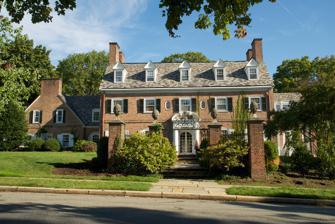
Building: The Anchorage (Montclair, New Jersey)
Country: United States of America
Year built: 1930
Historic house in New Jersey, United States United States historic place The Anchorage U.S. National Register of Historic Places New Jersey Register of Historic Places Show map of Essex County, New Jersey Show map of New Jersey Show map of the United States Location 155 Wildwood Avenue, Montclair, New Jersey Coordinates 40°50′13″N 74°12′15″W / 40.83694°N 74.20417°W / 40.83694; -74.20417 Built 1930 ( 1930 ) Architect Francis A. Nelson Architectural style Colonial Revival, Georgian Revival MPS Montclair MRA NRHP reference No. 86003061 NJRHP No. 1101 Significant dates Added to NRHP July 1, 1988 Designated NJRHP September 29, 1986 The Anchorage , also known as the Farlie House , is a Colonial Revival mansion located in Montclair , Essex County , New Jersey , United States. Designed by the architect Francis A. Nelson , the house was built in 1930 and was added to the National Register of Historic Places on July 1, 1988, for its significance in architecture. It was listed in the Montclair Architects section of the Historic Resources of Montclair Multiple Property Submission (MPS). History The double-plot of land that would become The Anchorage was purchased by Louis Vaughn, a New York Law School educated lawyer, in 1907, when he moved to Montclair with his wife, Edith, and daughter, Elanor, building a house on the property named Bonnie Brae. In 1928 the property hosted 500 guests for Elanor's debutante and after Louis died in 1929 Edith hired architect Francis A. Nelson to construct a smaller house based on the Byrd family 's Westover Plantation in the property's rose garden that Louis and Edith spent most of their time, dubbing this new house The Anchorage . Its bricks were made of mud from the James River , its wrought iron fence was hand crafted, and the slate for the roof was imported. Edith also hired famed landscape architect Ralph Hancock to design a small garden. Edith would die in 1934 and the property would be purchased by Charles P. Montgomery, the executive vice president of Nabisco and his wife Irene before selling the house in 1950 to Robert Lape Smith, president of the Ban-Cad corporation, and his wife Grace. The property gained some notority when their daughter Roberta won the 1954 National Horse Show with a four year old Chestnut , "Miss Laurel". Roberta would go on to win over 200 equestrian awards before dying in 1956 at the age of 18. In the 1960s the house was bought by Dr. Sindey H. Joffe, a New York lawyer in the midst of a divorce, to separate from his New York based wife Guisse. Joffe, who served in the United States Army Medical Corps during World War II , made a fortune patenting a chemical solution for preserving flowers. From 1996 to 2000 William Farlie Jr., the mayor of Montclair at the time, lived on the property, earning it's more recent moniker Farlie House . See also National Register of Historic Places listings in Essex County, New Jersey References